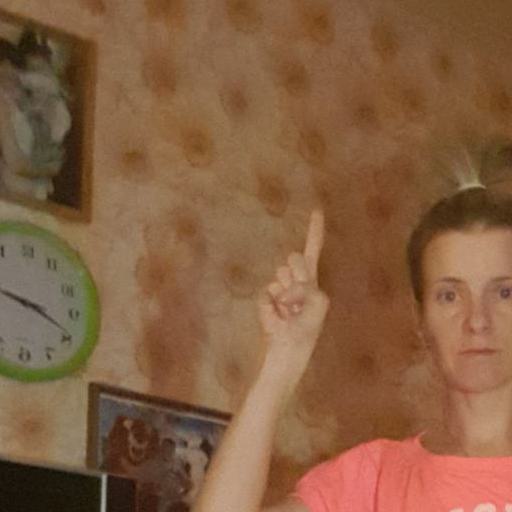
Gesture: one